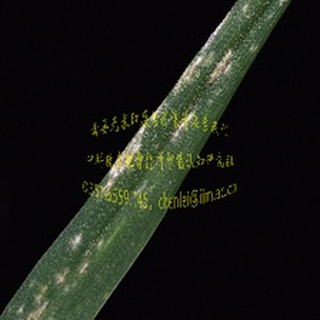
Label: wheat_mildew